The Perilous Gard

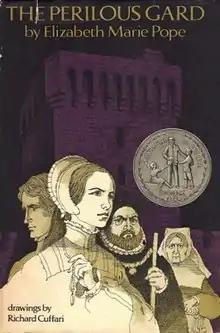
First edition

The Perilous Gard is an American young adult novel by Elizabeth Marie Pope, published in 1974. It was awarded the Newbery Honor in 1975.